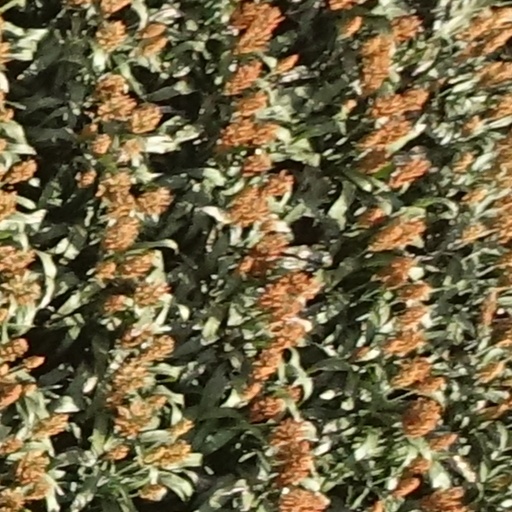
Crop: sorghum